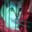
Label: cat